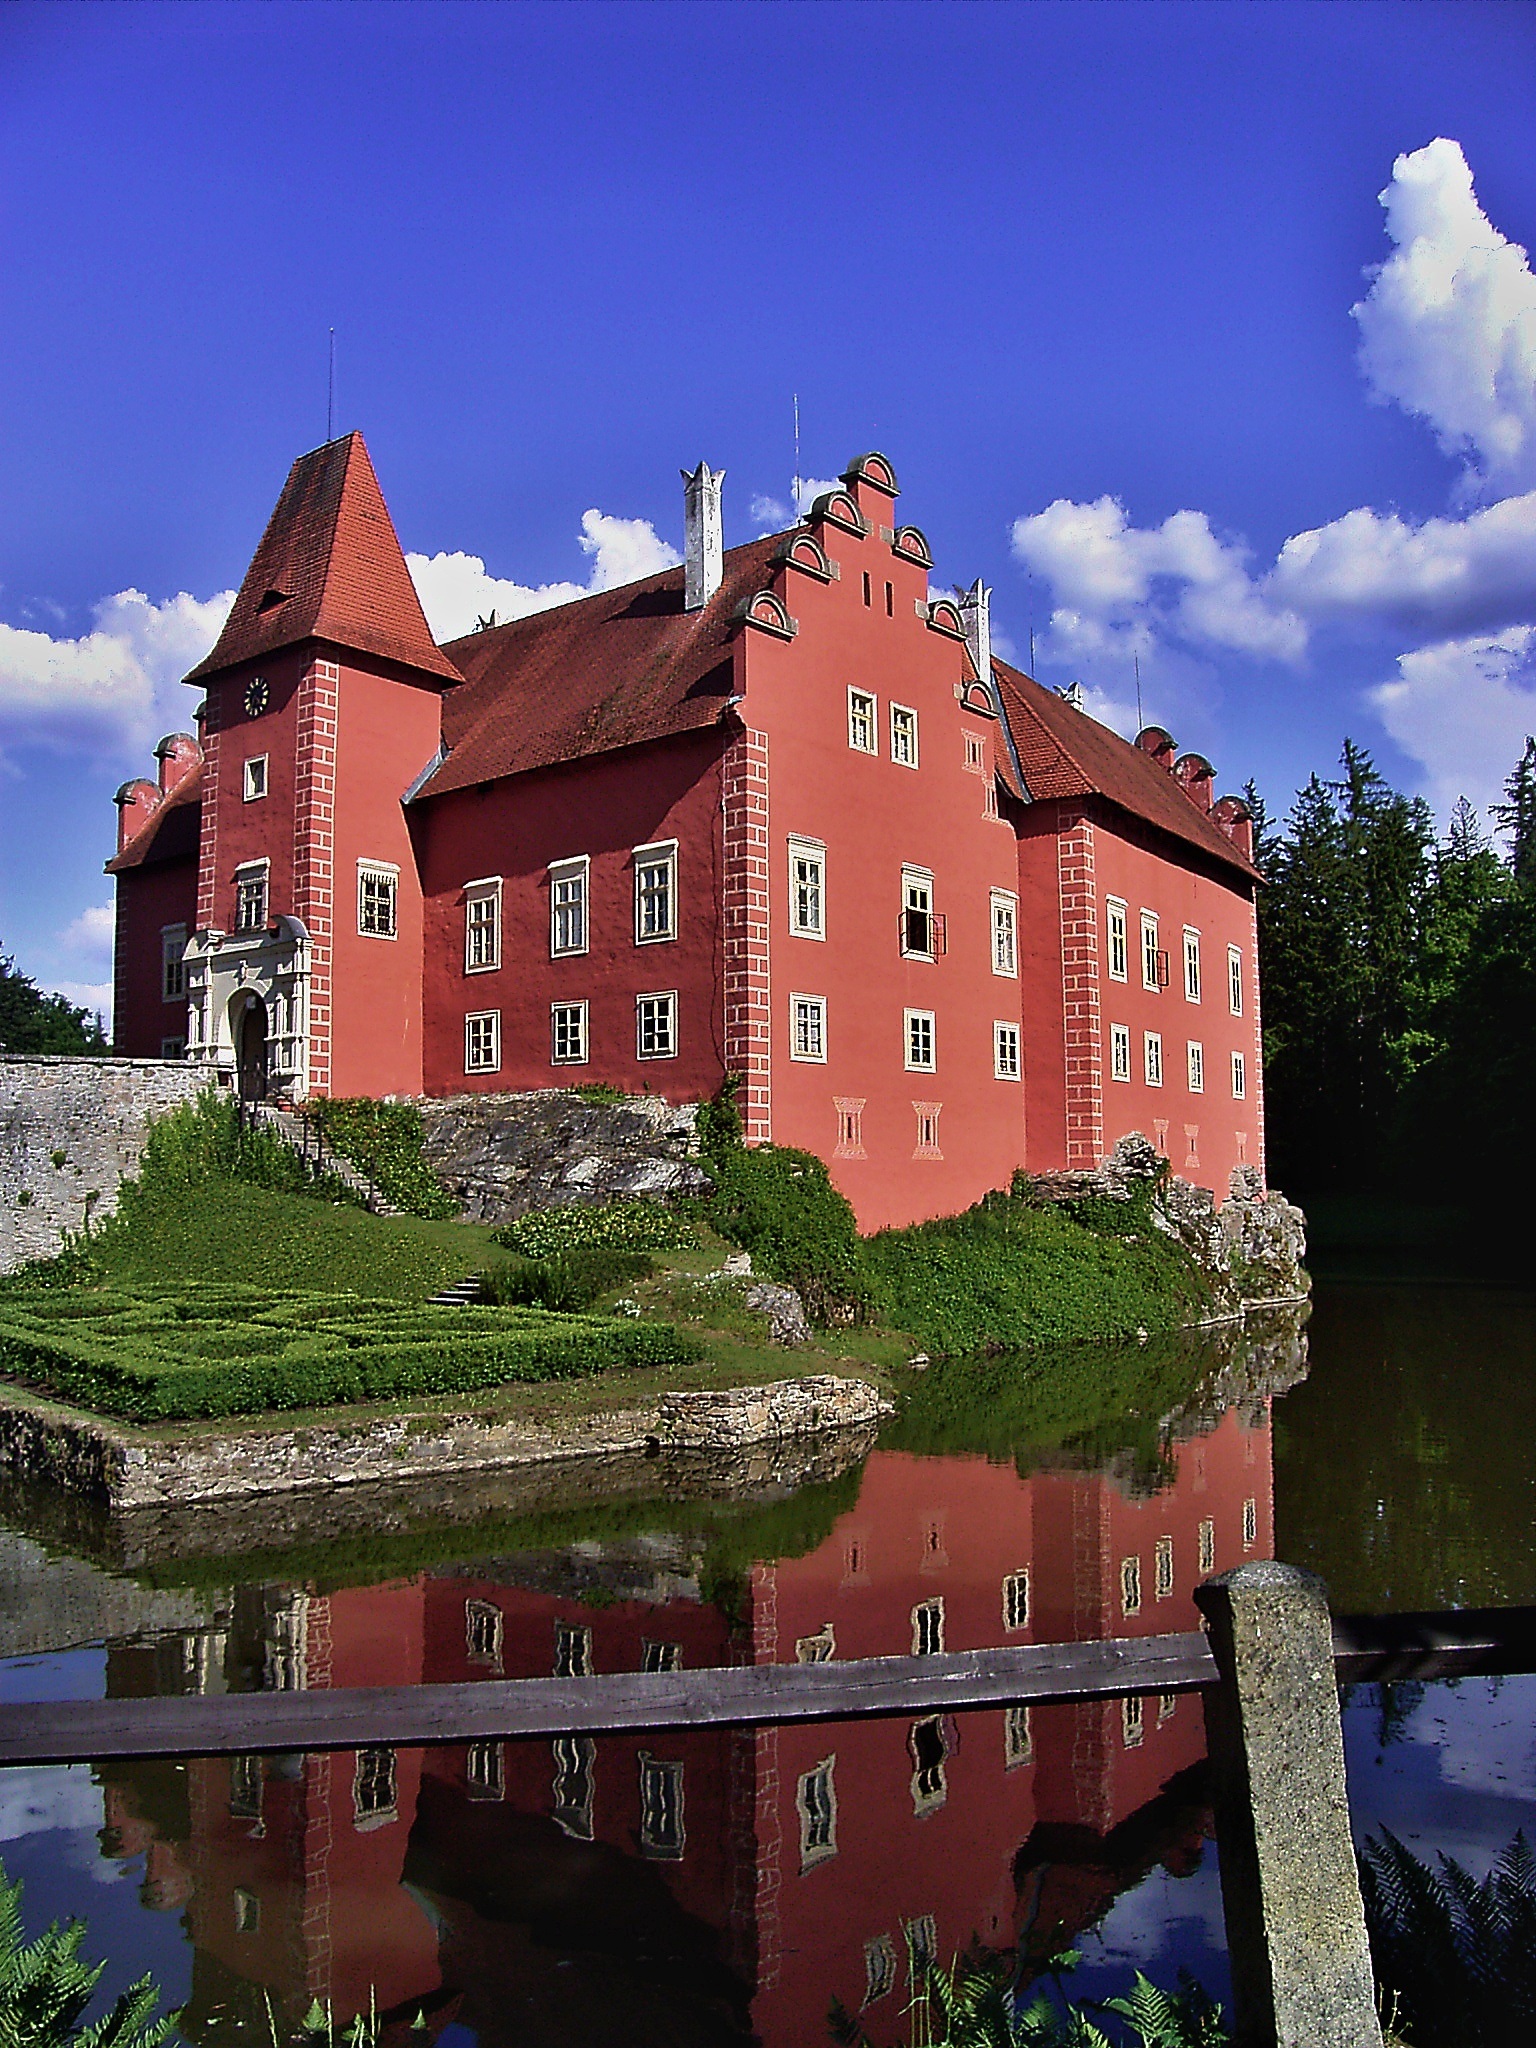
mansion, house, town, building, chateau, village, castle, tourism, waterway, estate, czech republic, erven lhota, the water lock, water castle